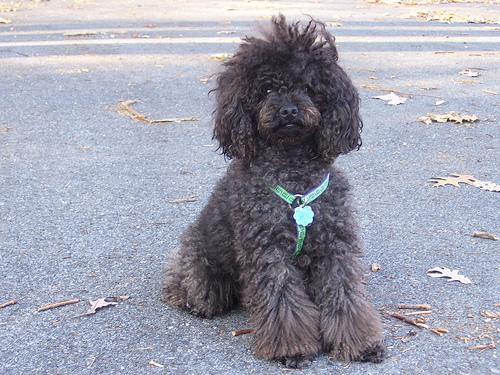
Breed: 2925-n000114-toy_poodle